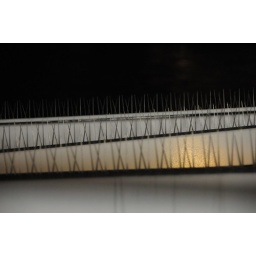
tower bridge by night